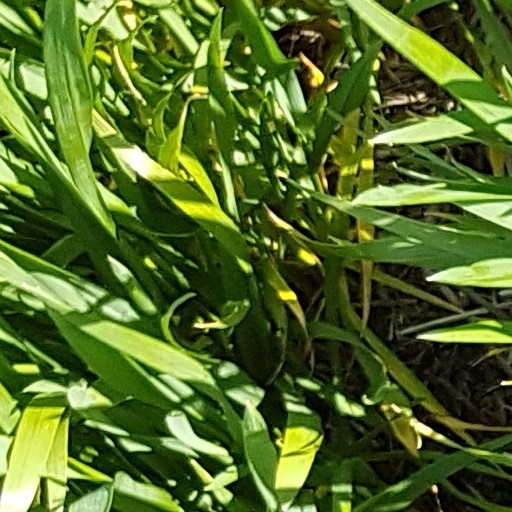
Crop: wheat